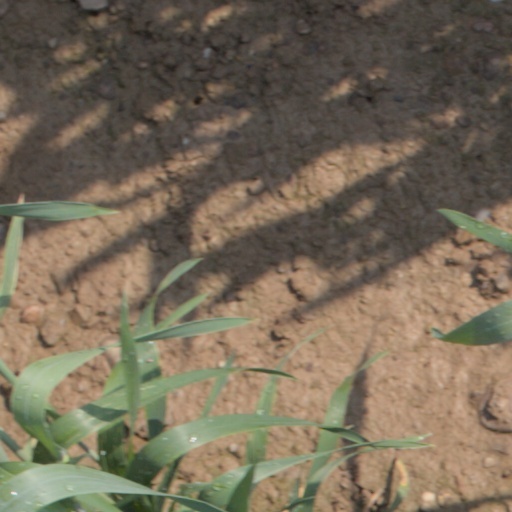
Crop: wheat